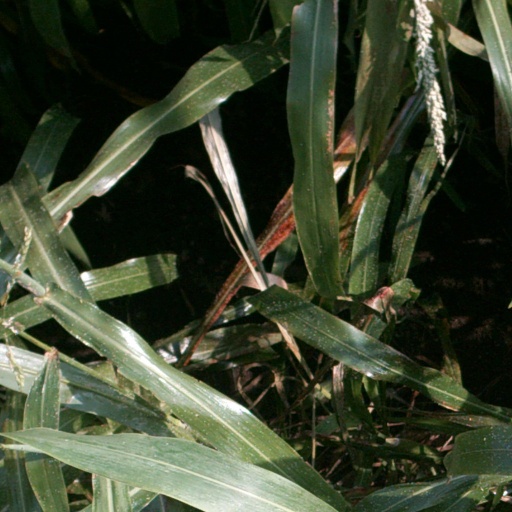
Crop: sorghum